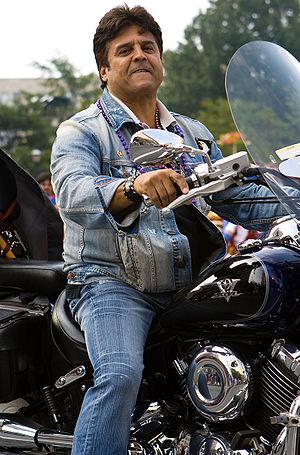
"Erik Estrada est un acteur et producteur américain d'ascendance portoricaine né le 16 mars 1949 à New York. De 1977 à 1983, il tient le rôle de Francis Llewelyn ""Frank"" Poncherello, l'un des deux personnages principaux de la série télévisée CHiPs.